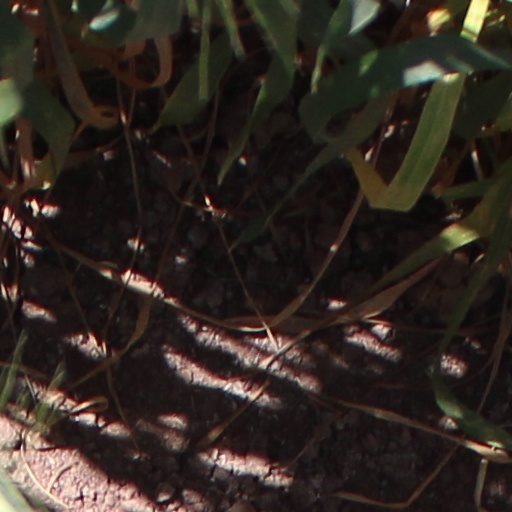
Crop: wheat